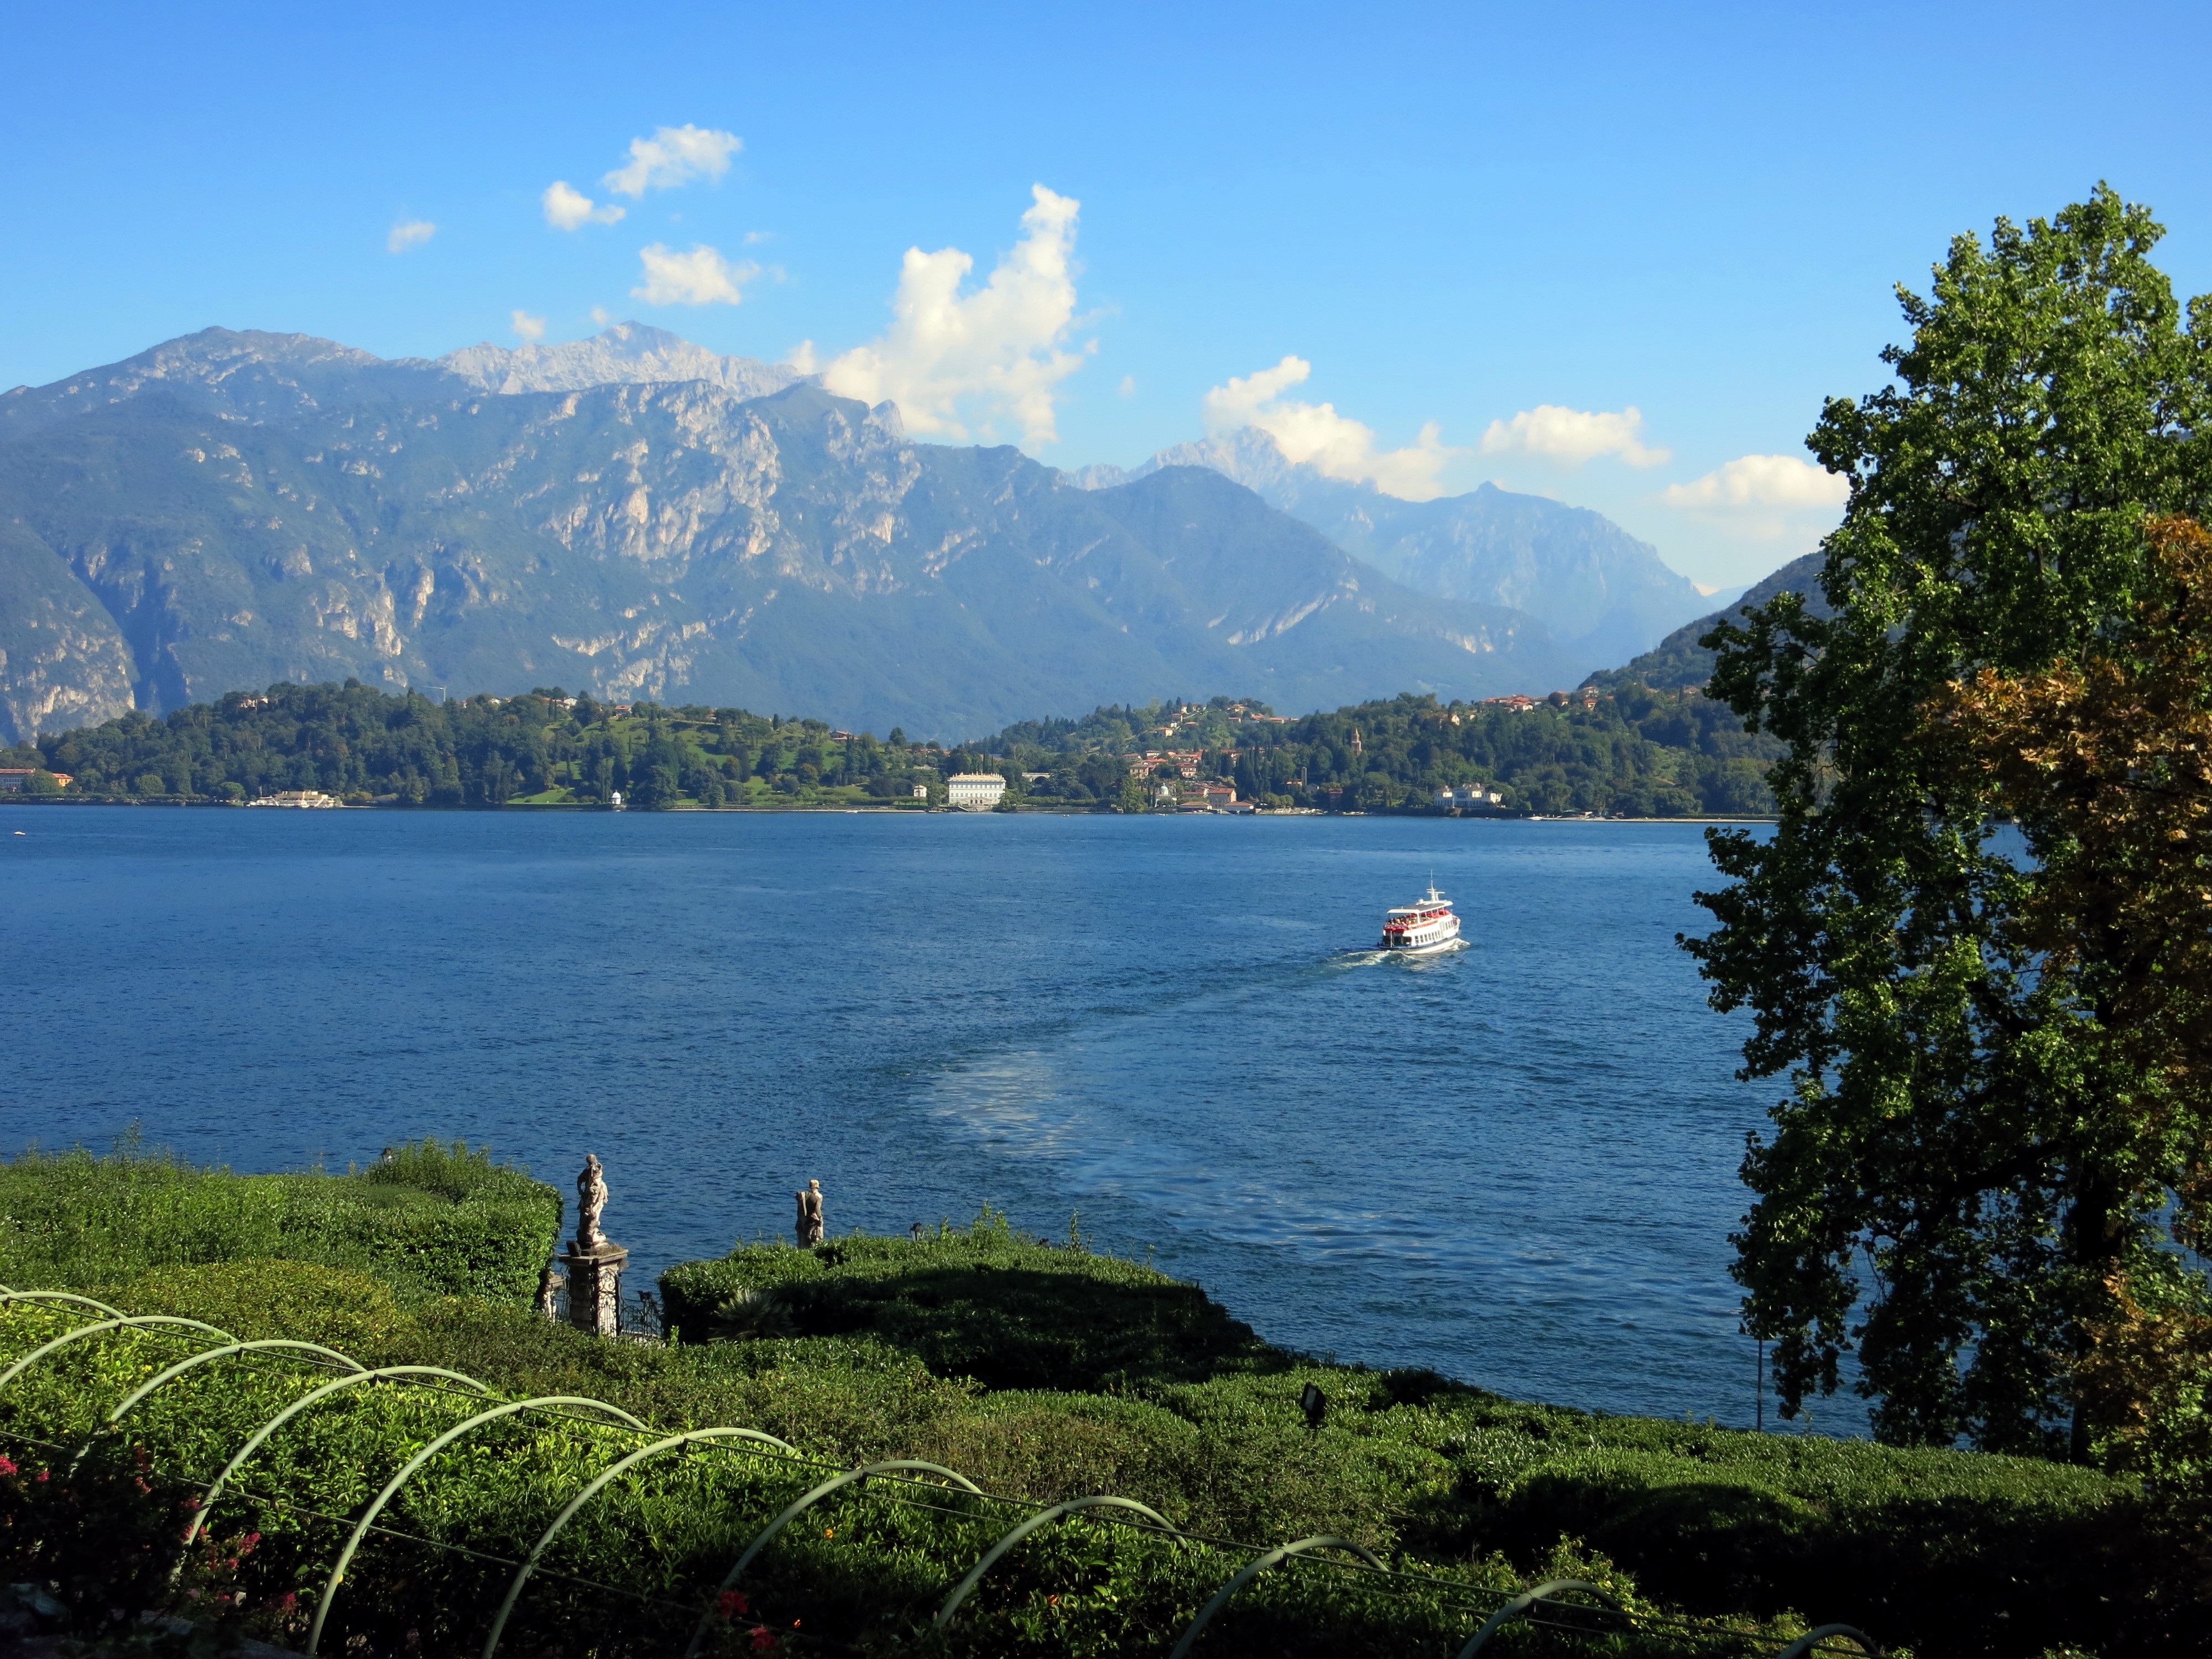
landscape, sea, coast, water, nature, mountain, hill, shore, lake, mountain range, holiday, bay, italy, fjord, reservoir, highland, body of water, mountains, loch, lake como, landform, basant di como, mountainous landforms